A Scream in the Dark

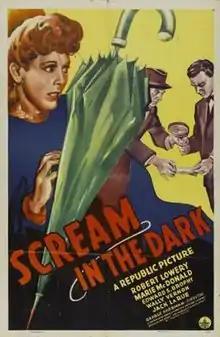
Theatrical release poster

A Scream in the Dark is an American comedy crime mystery directed by George Sherman and written by Anthony Coldeway and Gerald Schnitzer in 1943. The film stars Robert Lowery, Marie McDonald, Edward Brophy, Elizabeth Russell, Hobart Cavanaugh and Wally Vernon. The film was released on October 15, 1943, by Republic Pictures. It is based on the book "The Morgue is Always Open".